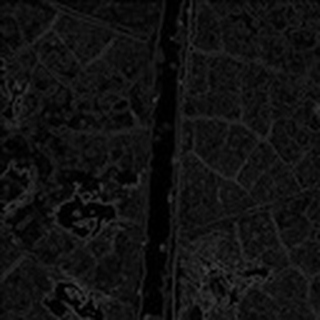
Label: cotton_aphids